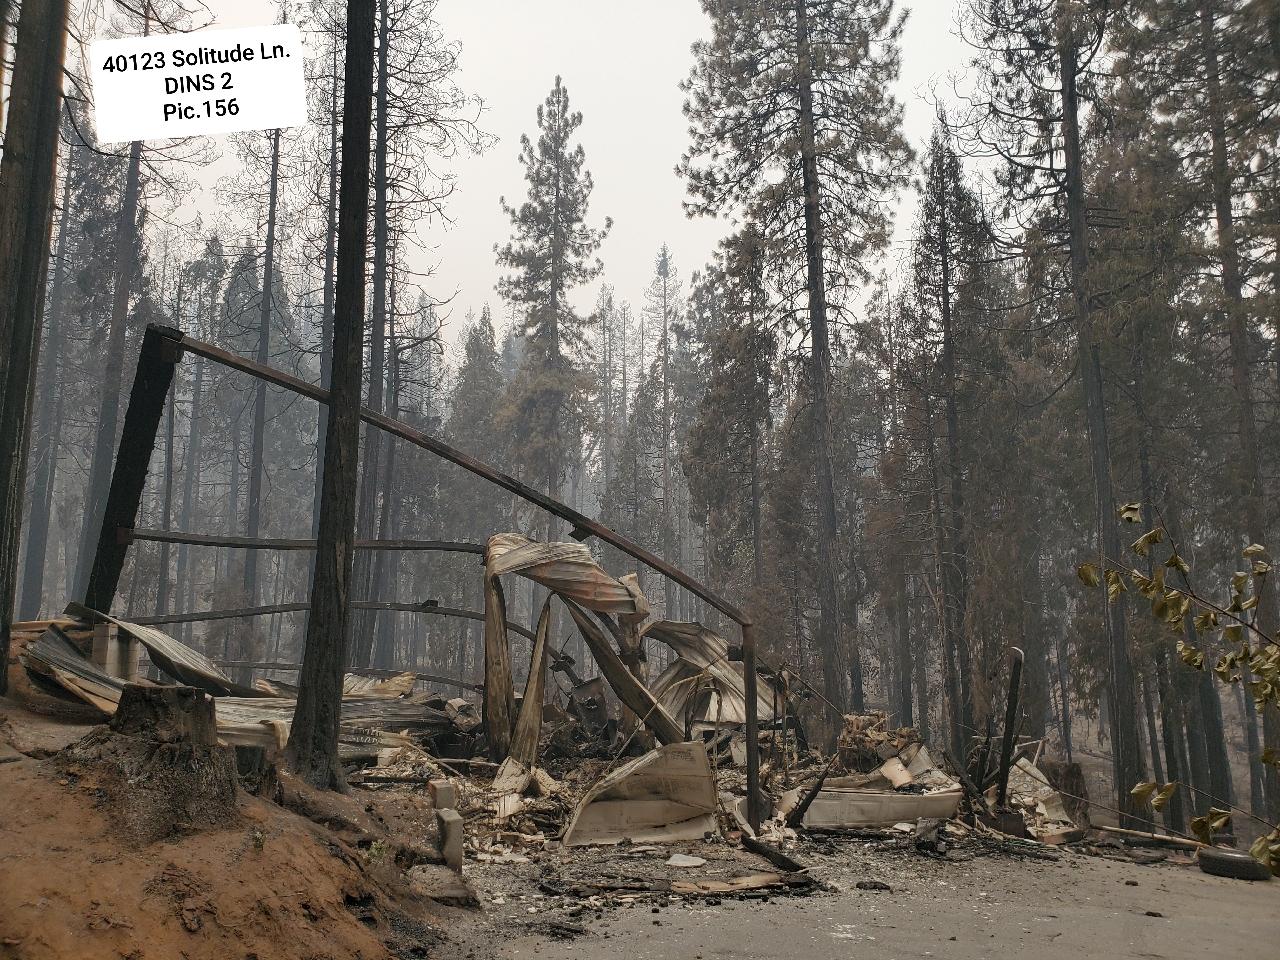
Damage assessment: destroyed